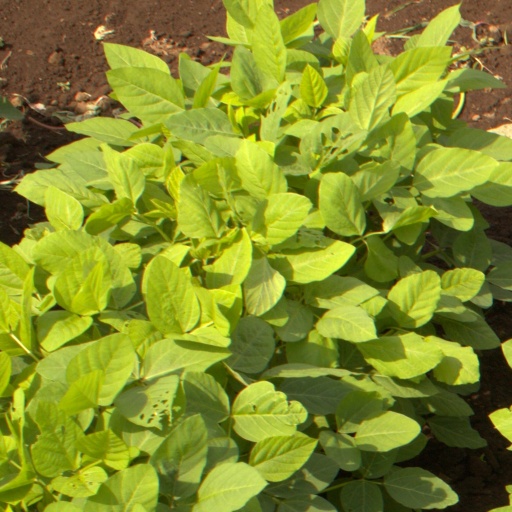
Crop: soybean